Palaiseau–Villebon station

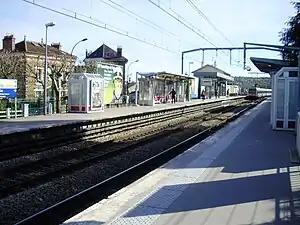
Palaiseau-Villebon station platforms

Palaiseau–Villebon station is one of the four RER B stations of Palaiseau, near Paris, France.